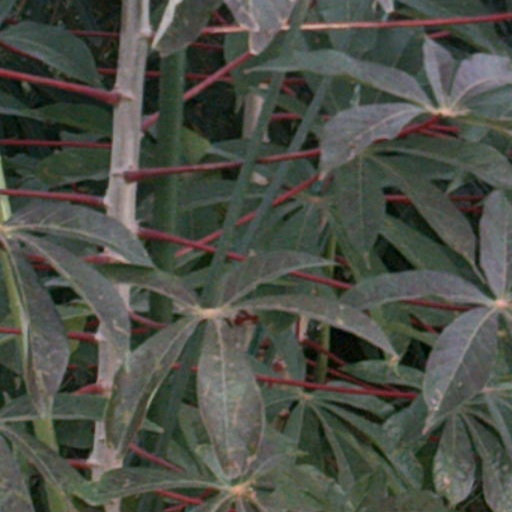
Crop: cassava